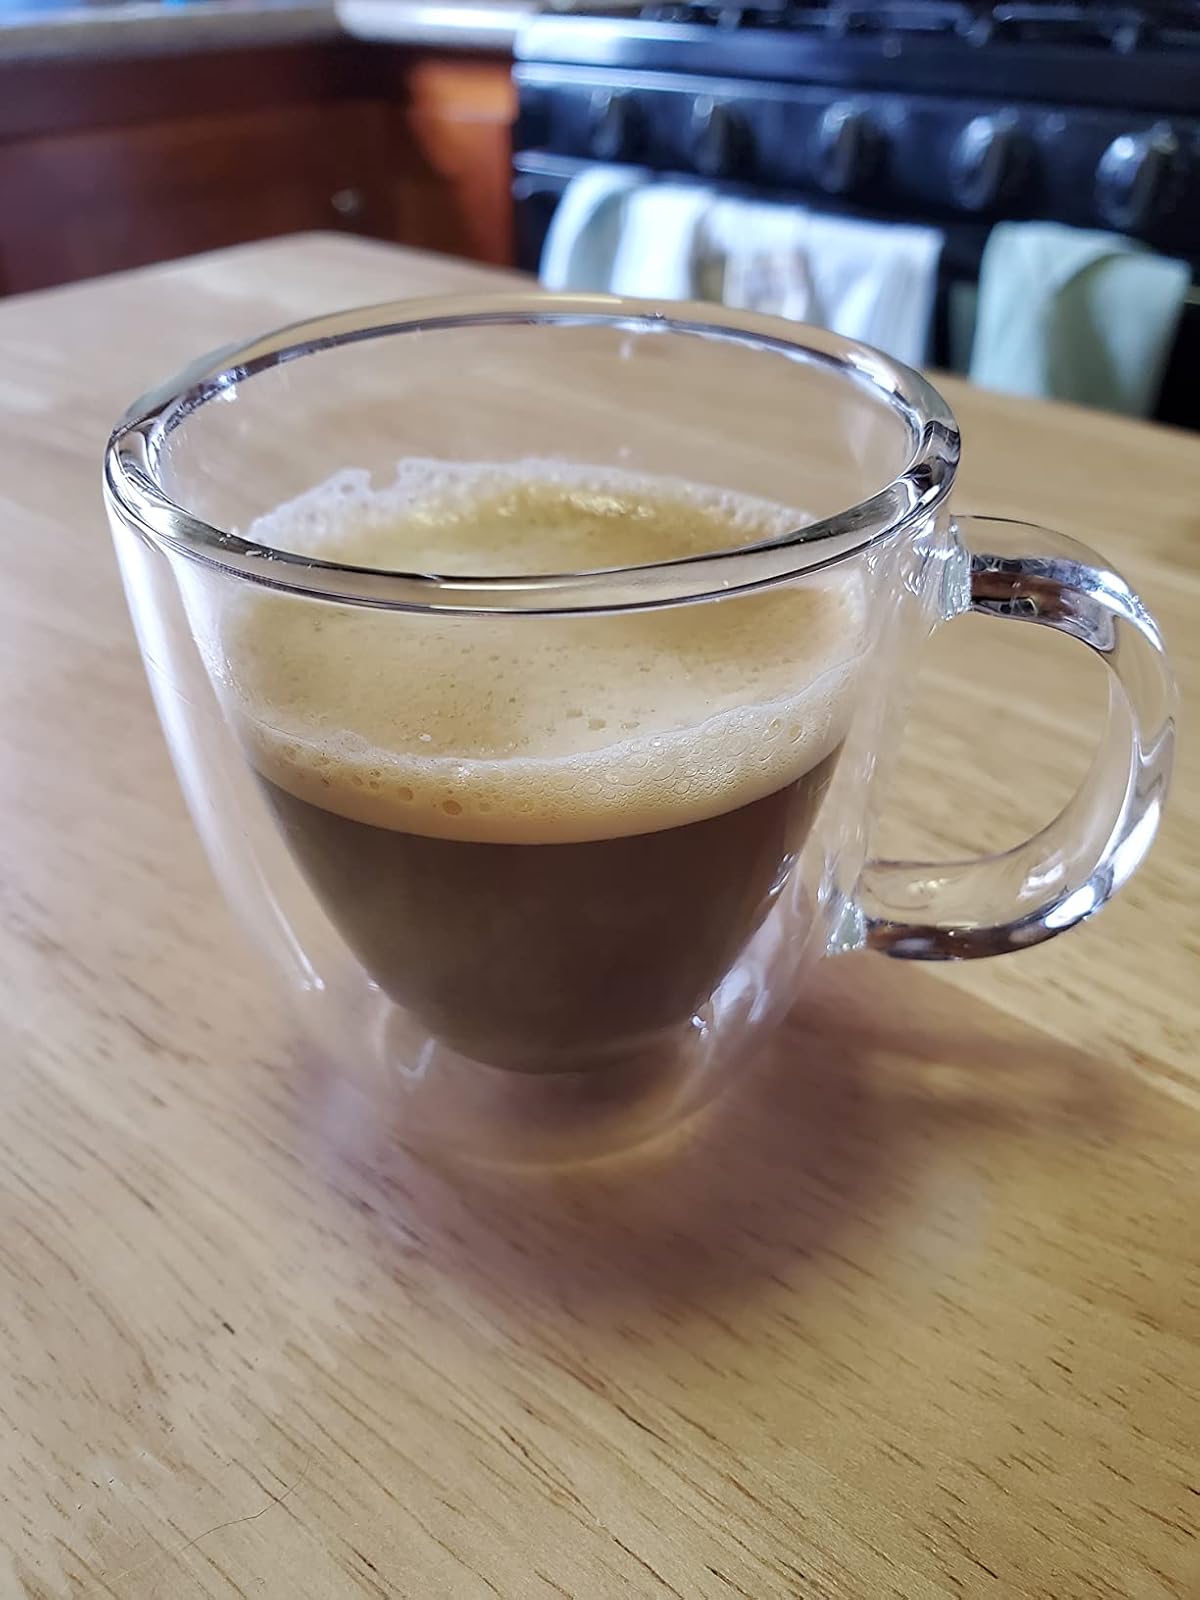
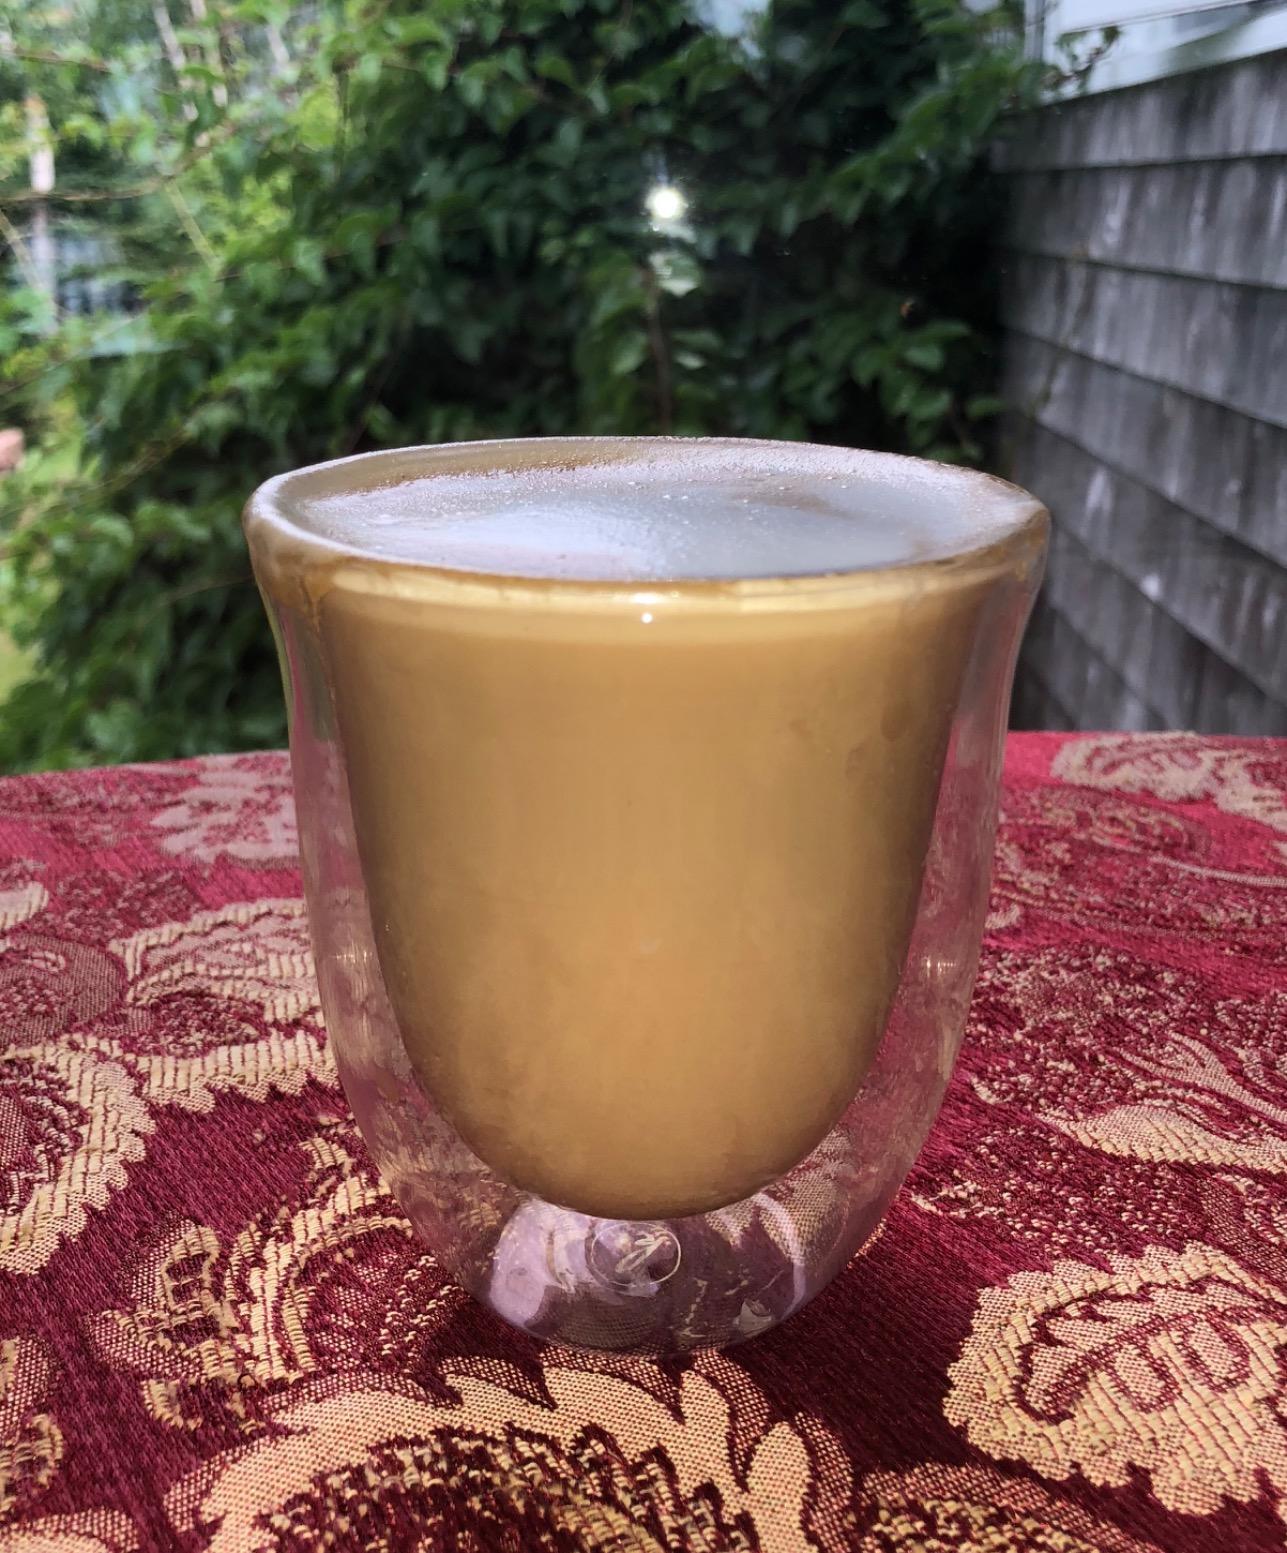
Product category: items_mug
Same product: no